Schous plass

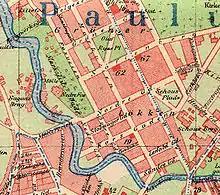
Map of the district, 1900. "Schous Plads" (archaic spelling) is near the right edge.

Schous plass (Schou Square) is a square in the southern part of the borough of Grünerløkka in Oslo, Norway.